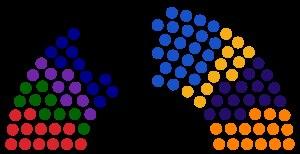
Le Pérou a un système politique multipartite, avec plusieurs partis politiques qui luttent lors d'élections organisées selon un scrutin proportionnel plurinominal. Il est par conséquent rare qu'une organisation politique remporte à elle seule la majorité absolue au Congrès du Pérou, ce qui amène à des alliances et à des gouvernement de coalition.